Wickedly Welsh Chocolate

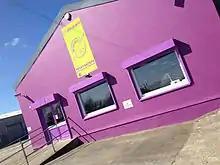
Outside Wickedly Welsh

Wickedly Welsh Chocolate is a chocolate factory located in Haverfordwest, Pembrokeshire, Wales. The business makes its own chocolate at the premises. The company's product is available at 25 stores in the local area including Oakwood Theme Park.